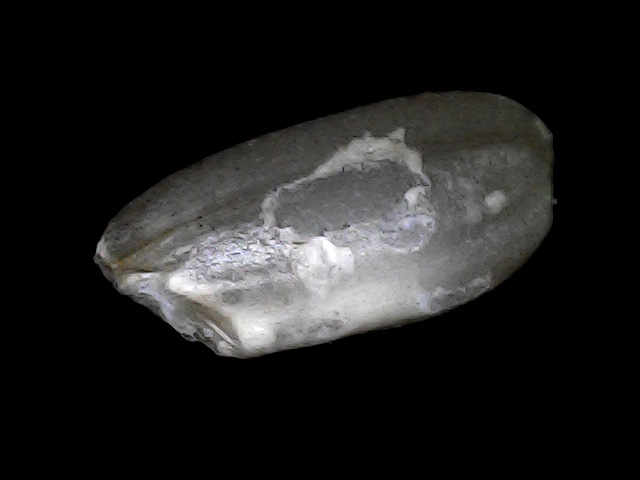
Rice variety: BD33